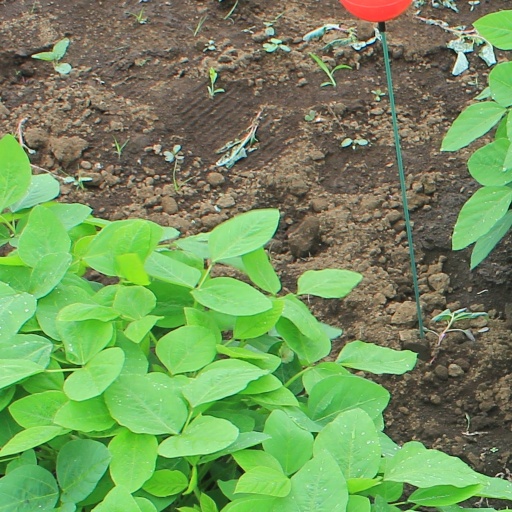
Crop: soybean